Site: brandenburg
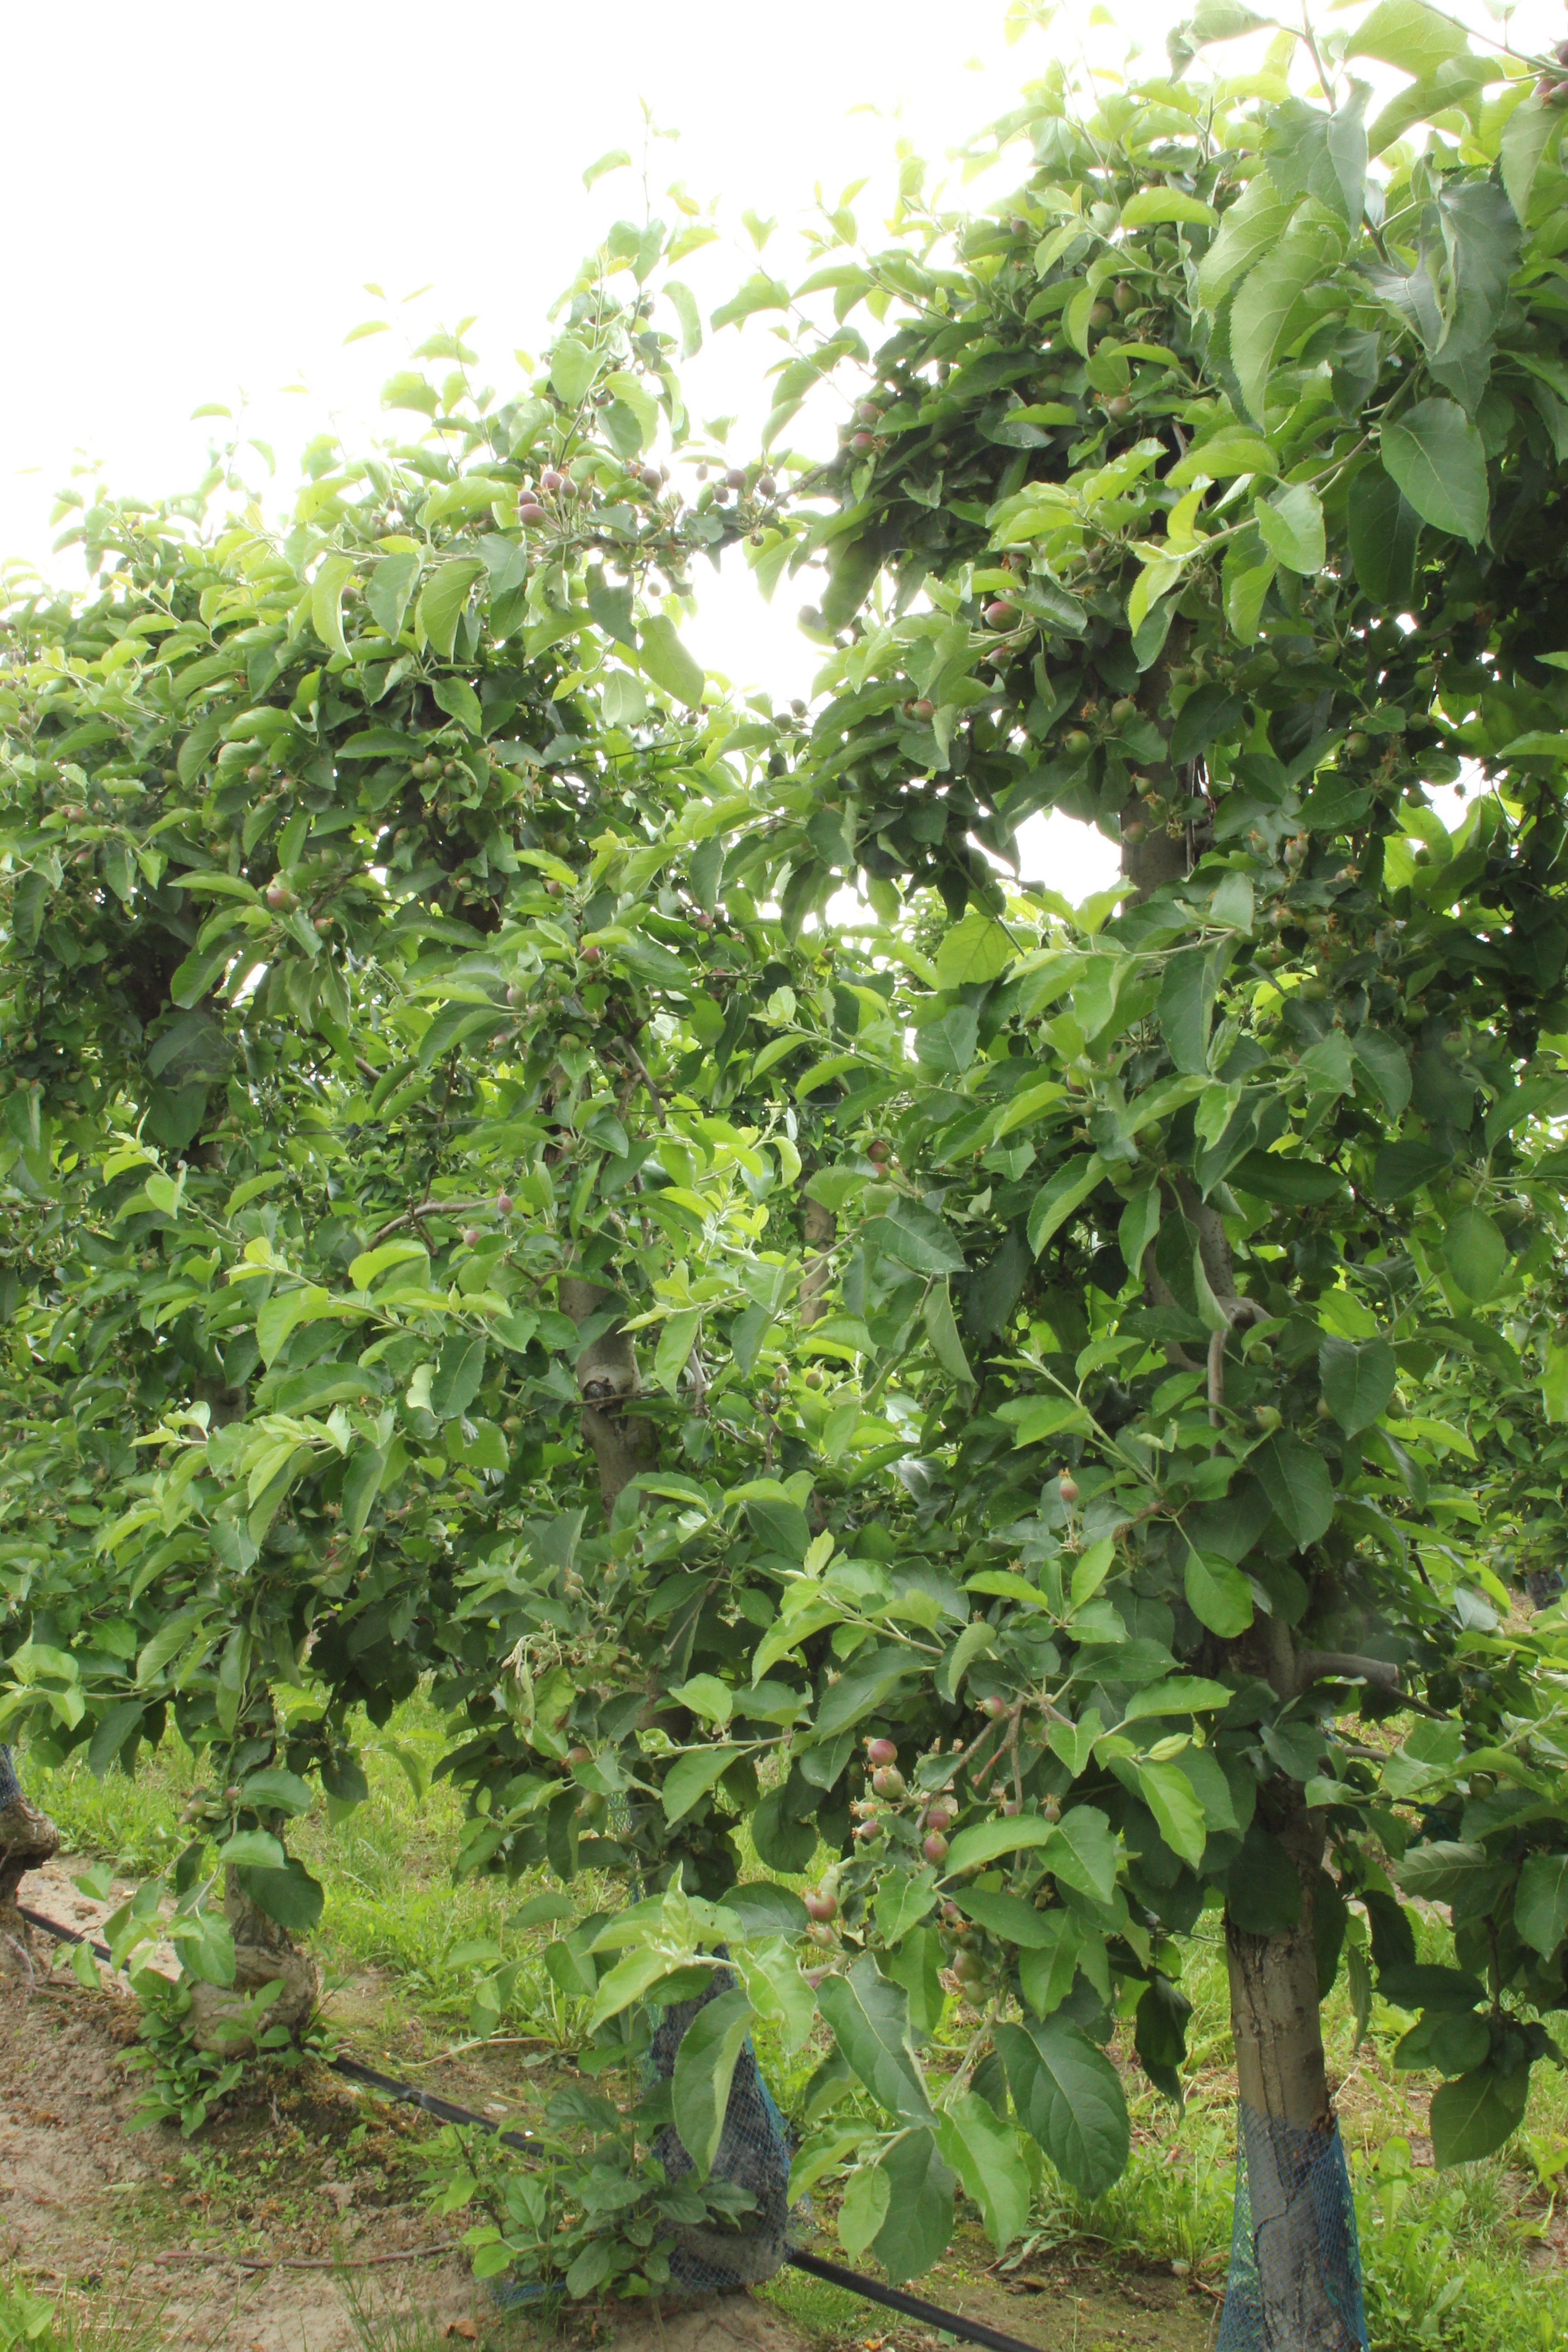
Growth stage (BBCH 72): Development of fruit